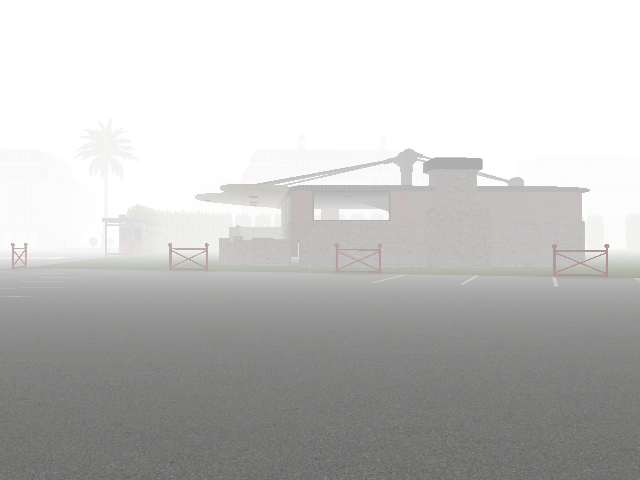
Weather: foggy or hazy